Mercedes Lourdes Frias

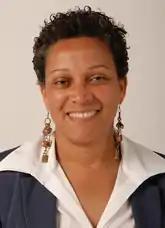

Mercedes Lourdes Frias is an Italian-Dominican politician. She was elected to the Italian Chamber of Deputies in 2006, serving until 2008. She was the first Black woman to be a member of the Italian parliament.